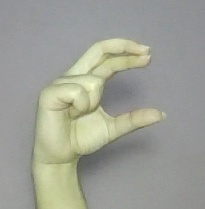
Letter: thal